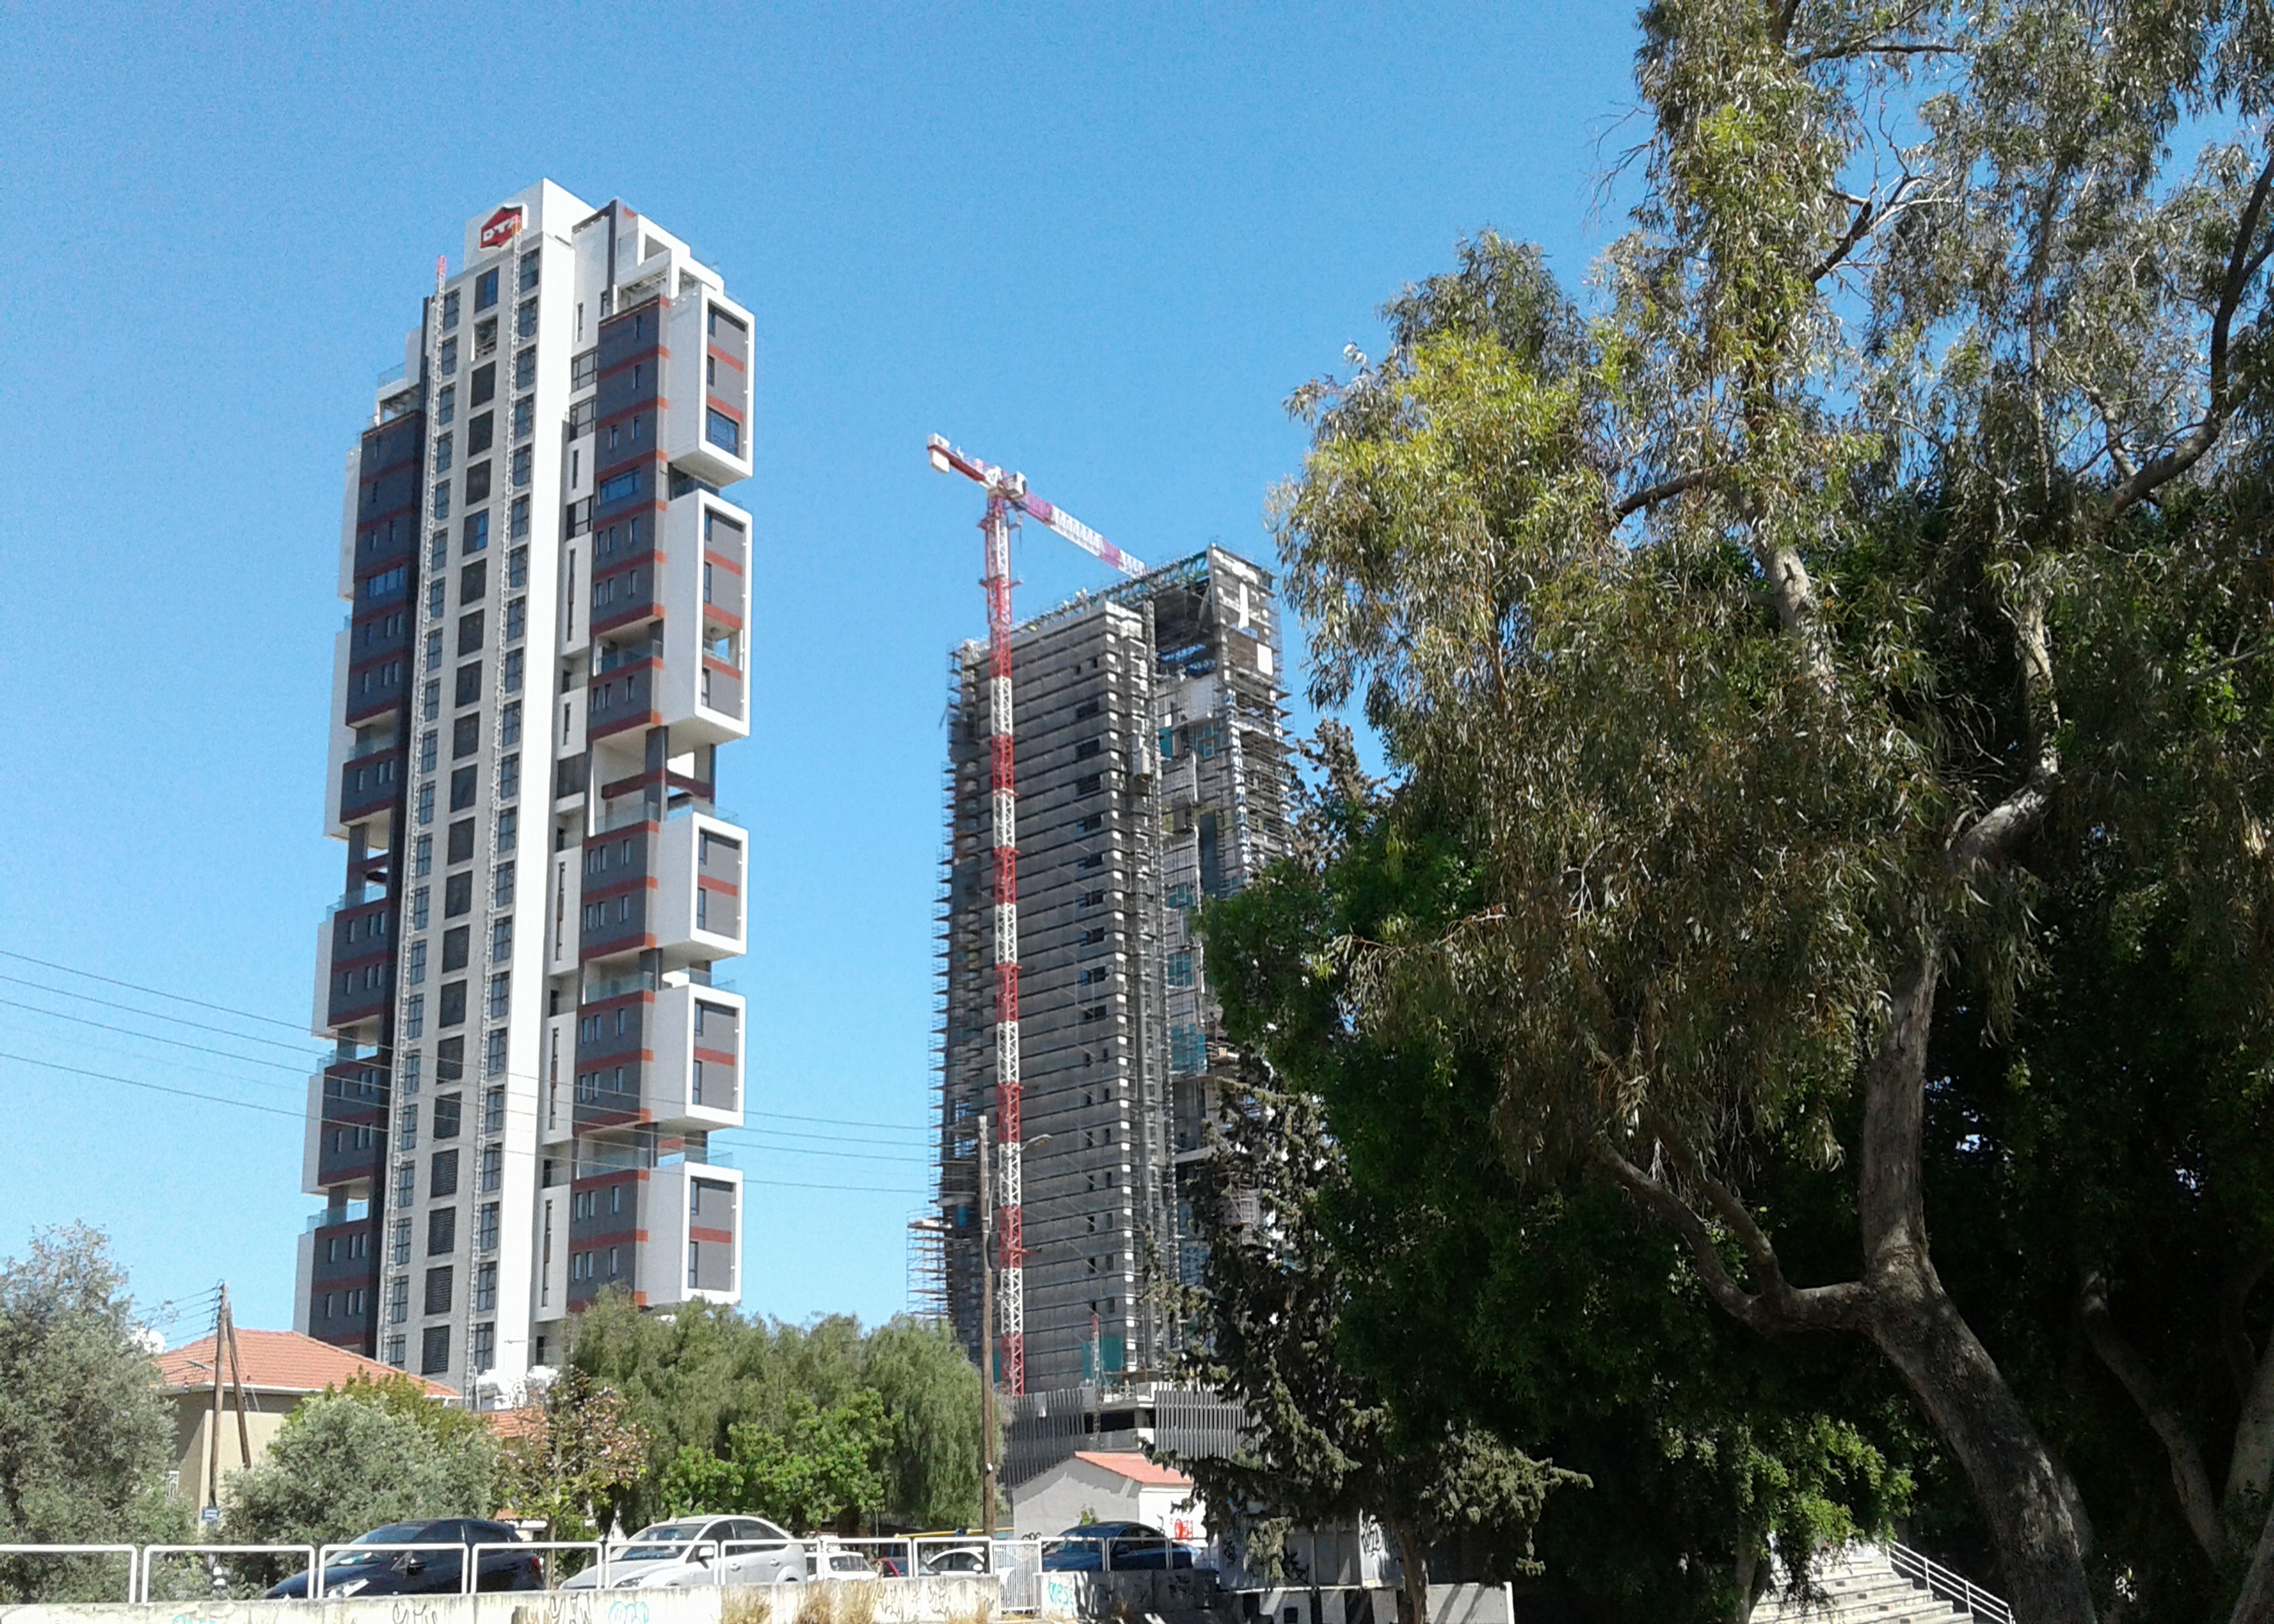
sky, development, crane, building, skyscraper, tree, plant, tower, tower block, urban design, condominium, commercial building, residential area, real estate, facade, city, mixed use, cityscape, metropolis, apartment, parking, road, grass, headquarters, downtown, suburb, leisure, public utility, corporate headquarters, construction, skyline, house, street, landscape, project, transport, traffic, reflection